Paleontology in Texas

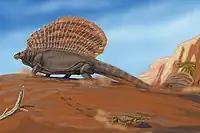
"Edaphosaurus".

Texas was home to a massive river system during the Triassic. A variety of local amphibians and reptiles lived nearby. Triassic life in Texas also included plants and invertebrates, although their fossils tend to be poorly preserved. Sharks left behind their teeth to fossilize at this time. Vertebrates included fishes and relatives of modern crocodiles called phytosaurs. Triassic fossils were preserved in areas of western Texas like the Glass Mountains as well as the High Plains. The phytosaur fossils were preserved at the edge of the High Plains. There are very few rocks of Jurassic age in Texas. The only known Jurassic fossils of Texas come from the Malone Mountains which preserve ammonites, gastropods, and pelecypods.